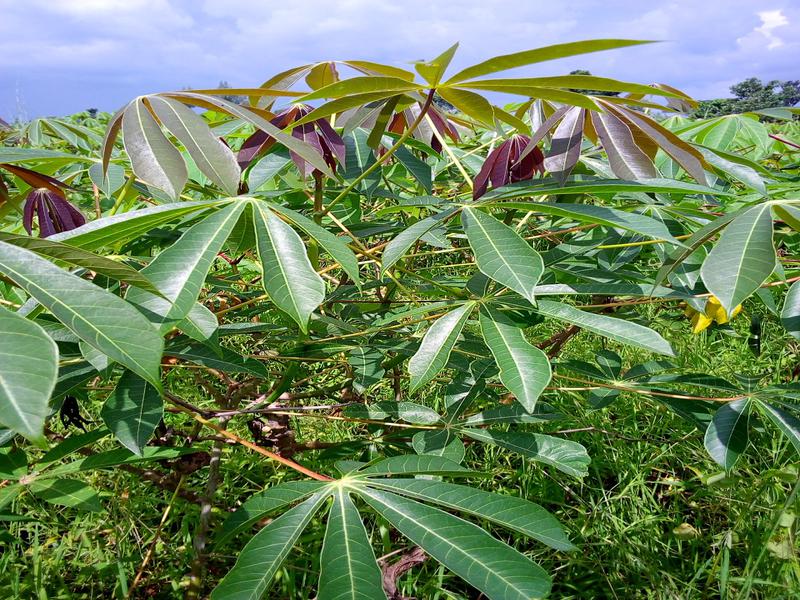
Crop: cassava
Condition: healthy